Royal Military College of Science

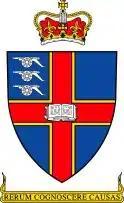

The Royal Military College of Science (RMCS) was a British postgraduate school, research institution and training provider with origins dating back to 1772. It became part of the Defence Academy of the United Kingdom in 2009, and ceased to exist as an independent unit in 2015.